William MacRae

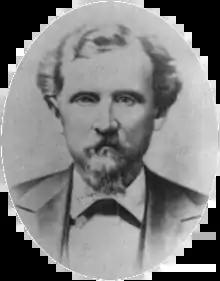

William MacRae (September 9, 1834 – February 11, 1882) was a Confederate general who served during the American Civil War.